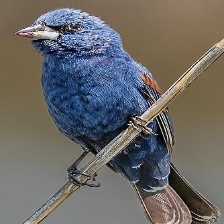
Species: BLUE GROSBEAK
Scientific name: PASSERINA CAERULEA